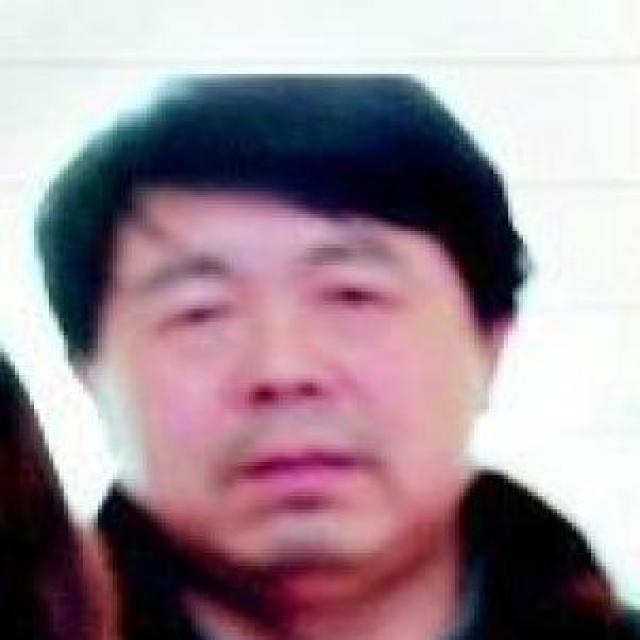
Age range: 45-64